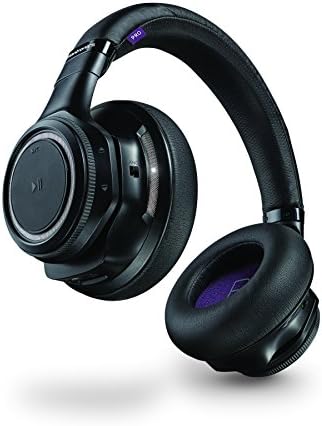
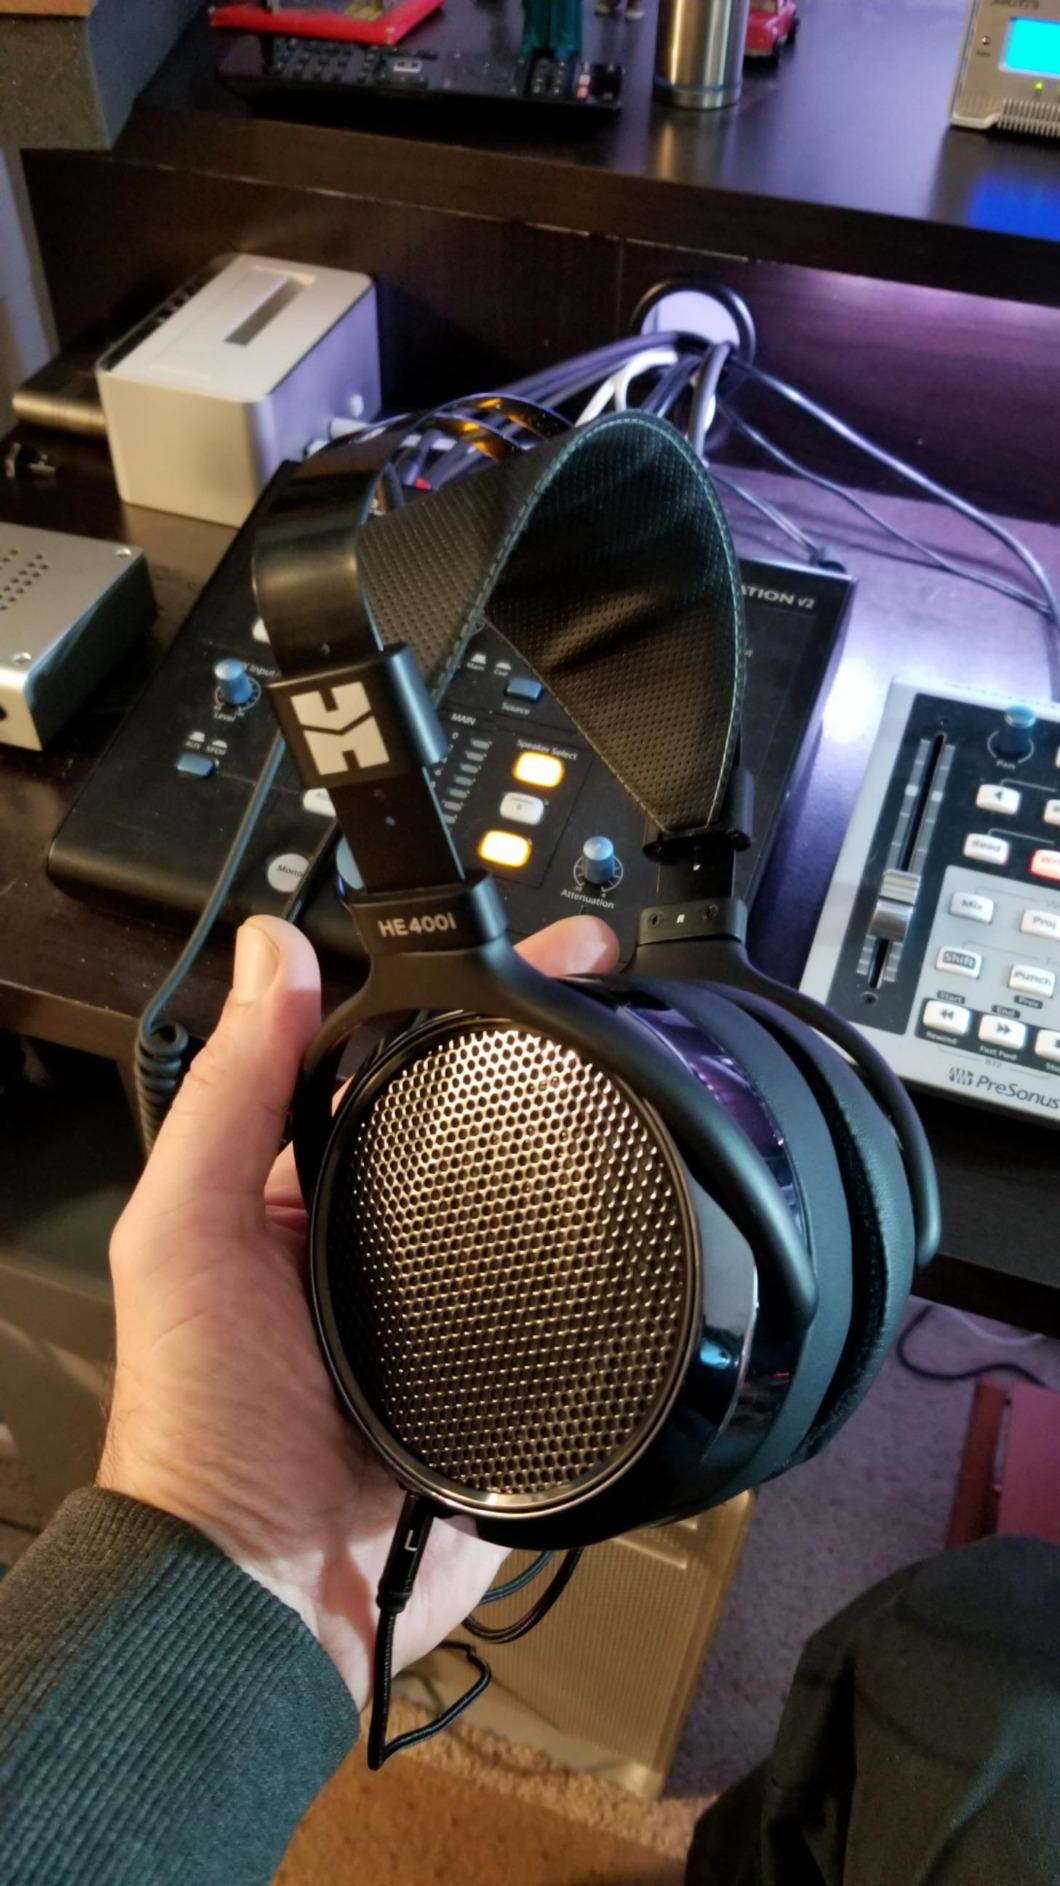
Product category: headphones
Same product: no